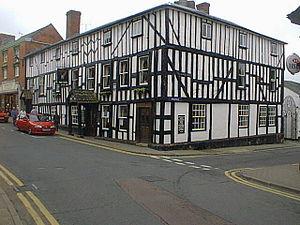
Bromyard est une ville du Herefordshire, en Angleterre. Située à proximité de la frontière avec le Worcestershire, elle est traversée par l'A44 qui relie Leominster et Worcester. Administrativement, elle est rattachée à la paroisse civile de Bromyard and Winslow, qui comptait 4 236 habitants au moment du recensement de 2011.